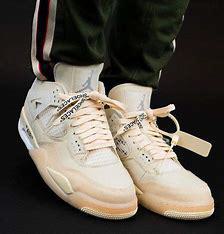
Brand: Jordan
Model: Off-White